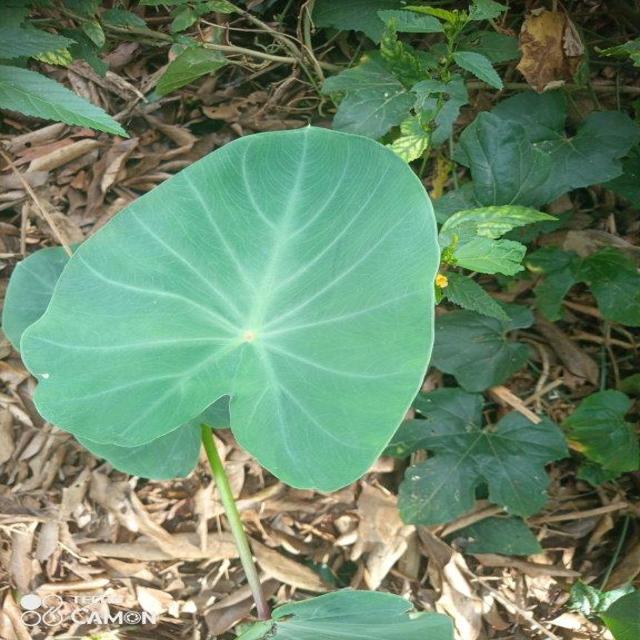
Label: Healthy